Matthew Taylor (political strategist)

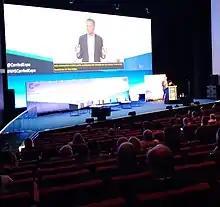
Matthew Taylor 2022

In 2016, Taylor was elected a Fellow of the Academy of Social Sciences (FAcSS). He was appointed Commander of the Order of the British Empire (CBE) in the 2019 Birthday Honours for services to employee rights.